Grun-Bordas

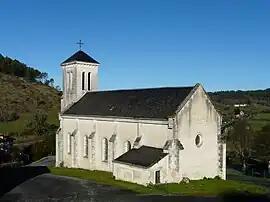
The church in Grun-Bordas

Grun-Bordas (before 1993: "Grun") is a commune in the Dordogne department in Nouvelle-Aquitaine in southwestern France.